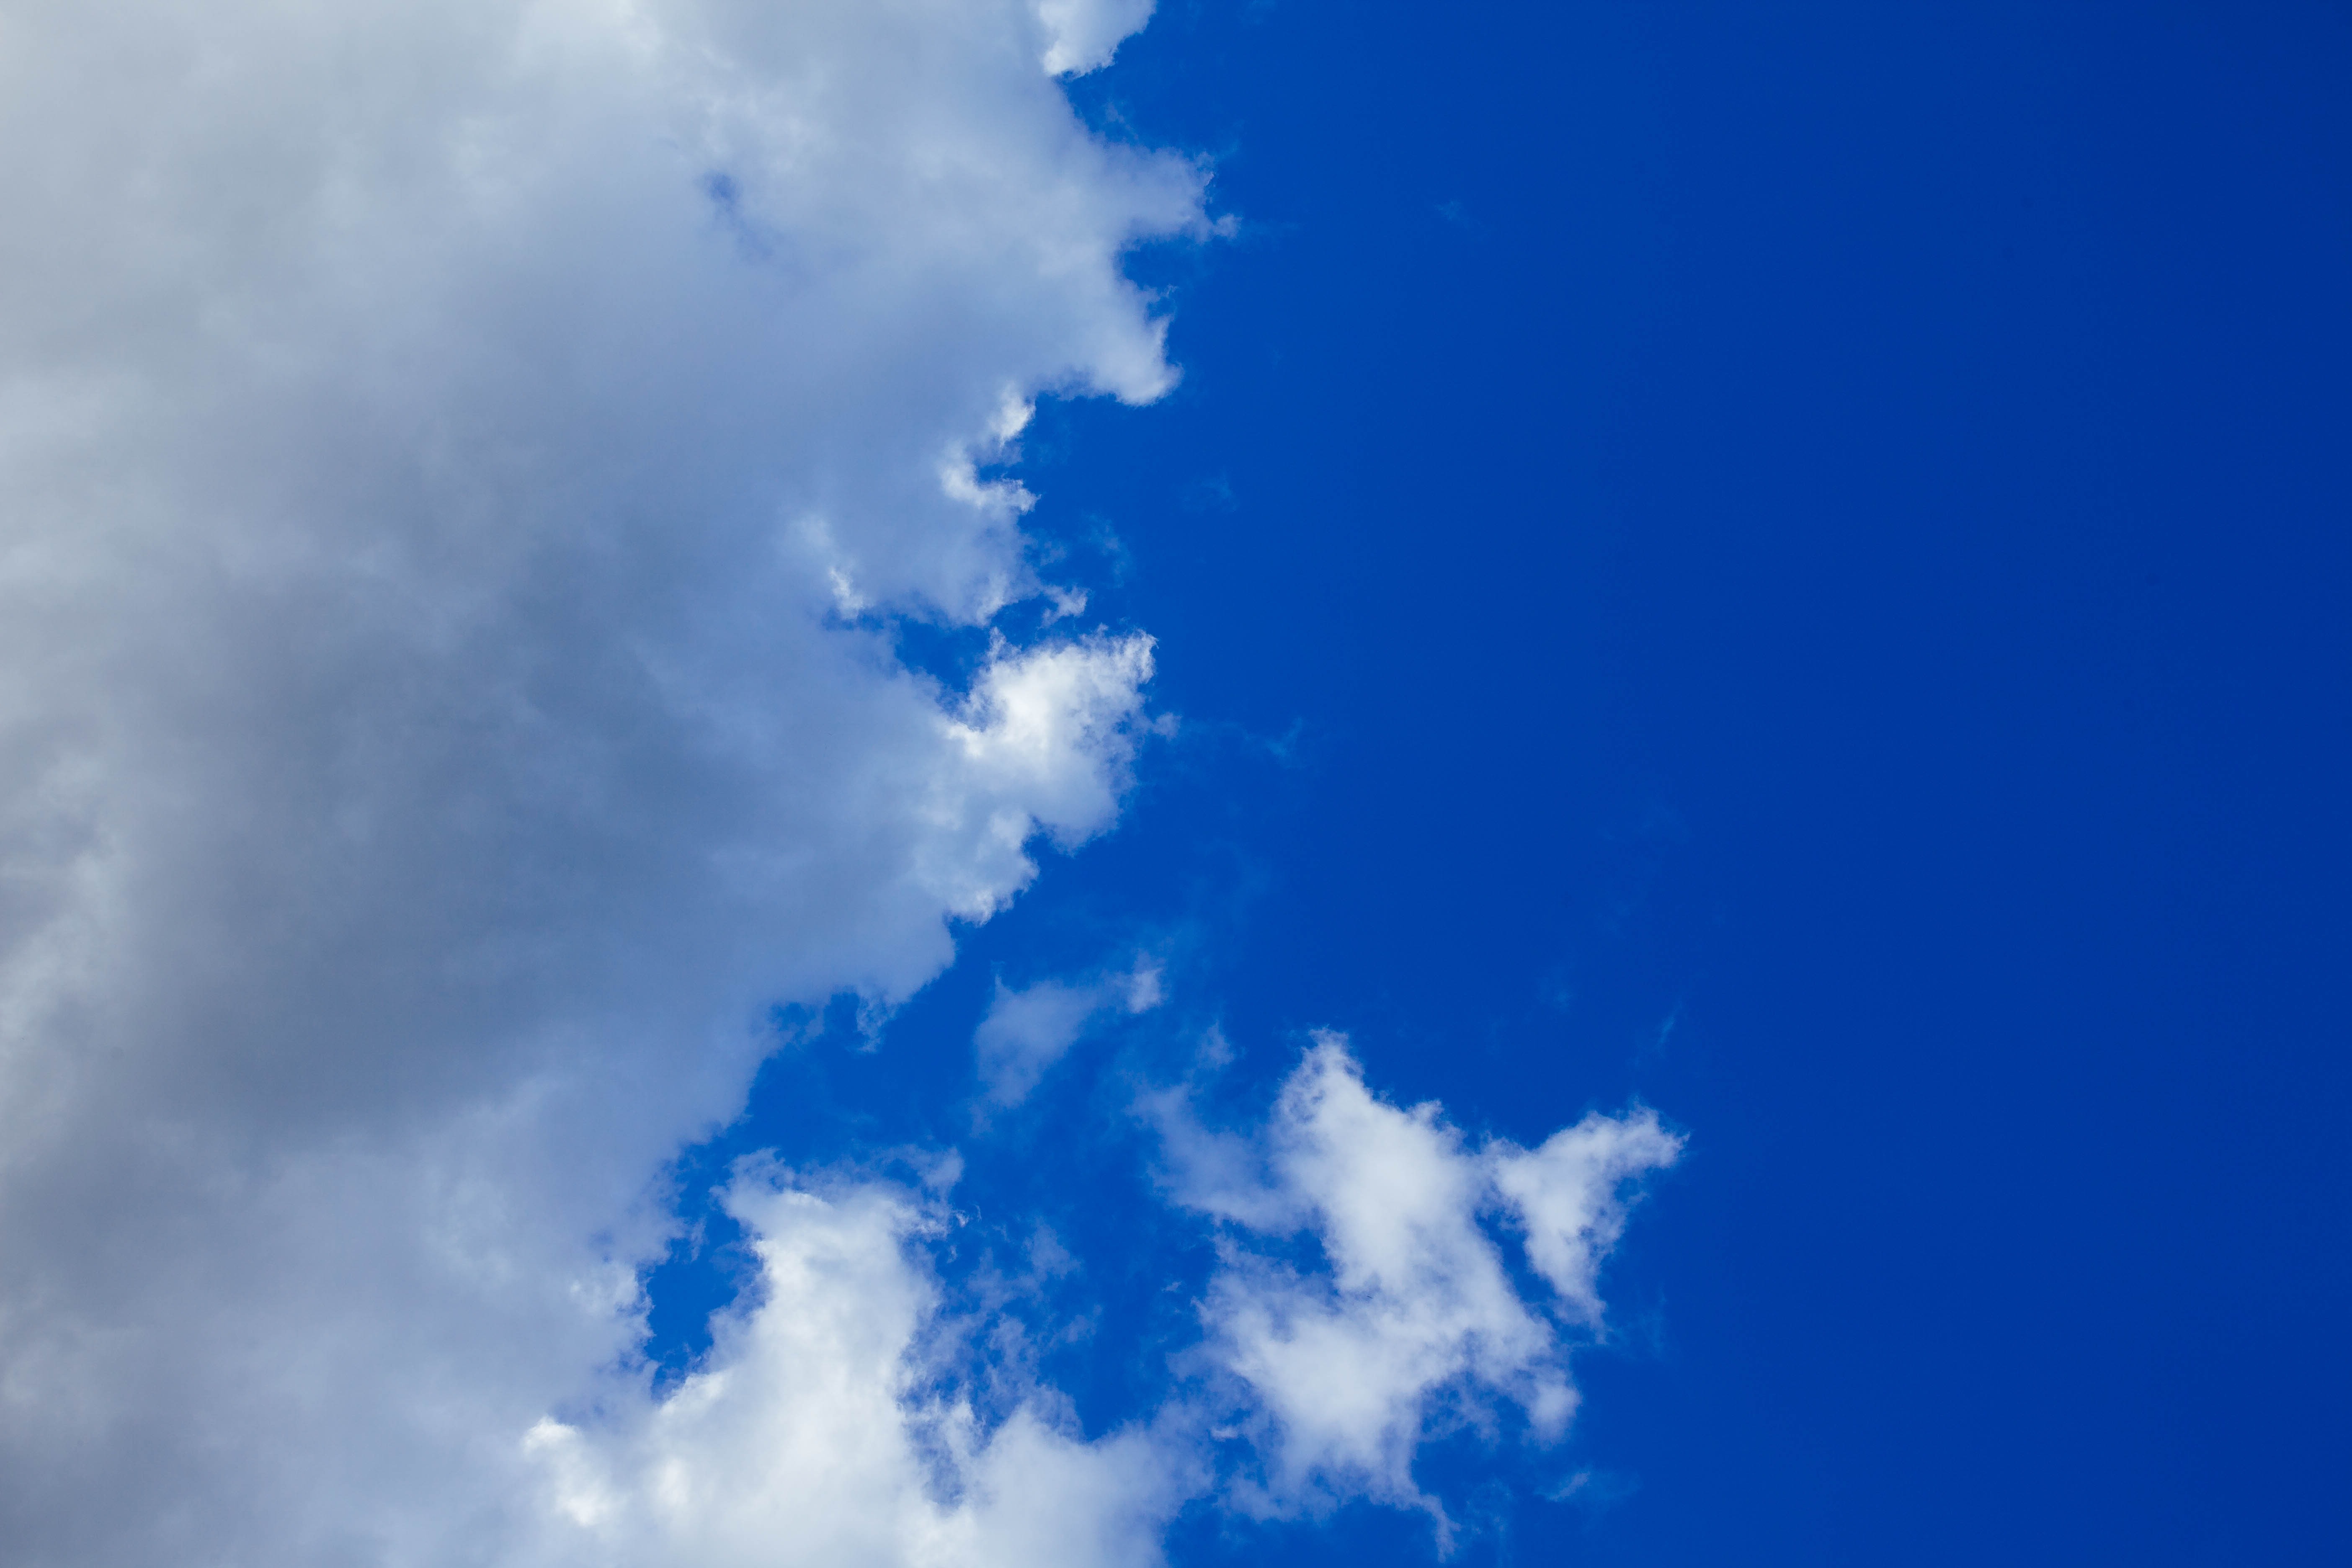
cloud, sky, sunlight, atmosphere, summer, daytime, heaven, weather, cumulus, blue, clouds, meteorological phenomenon, atmosphere of earth